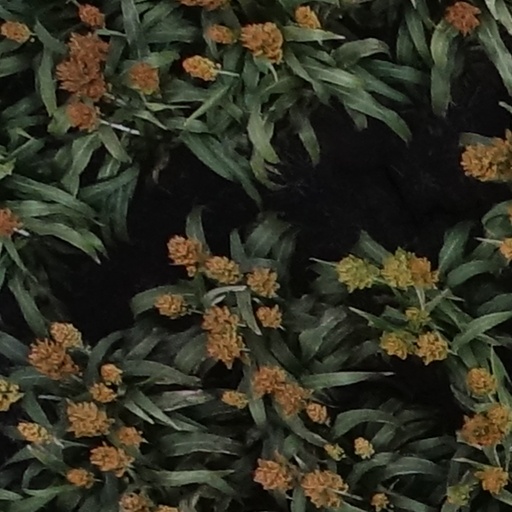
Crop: sorghum